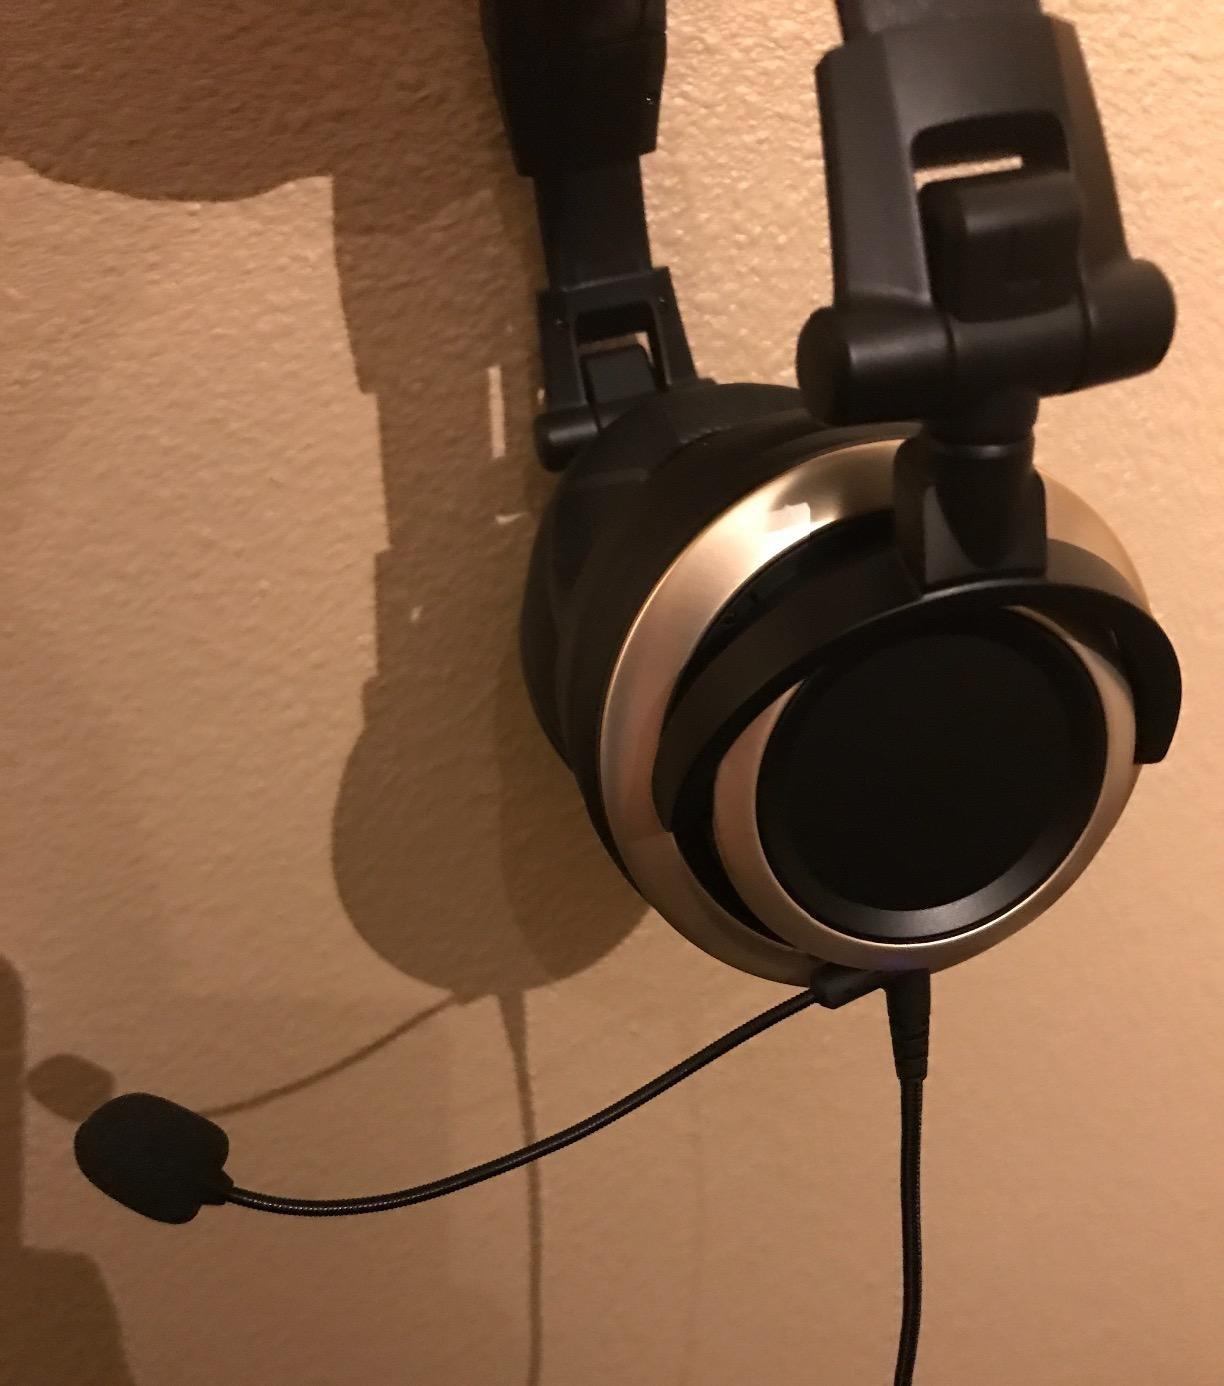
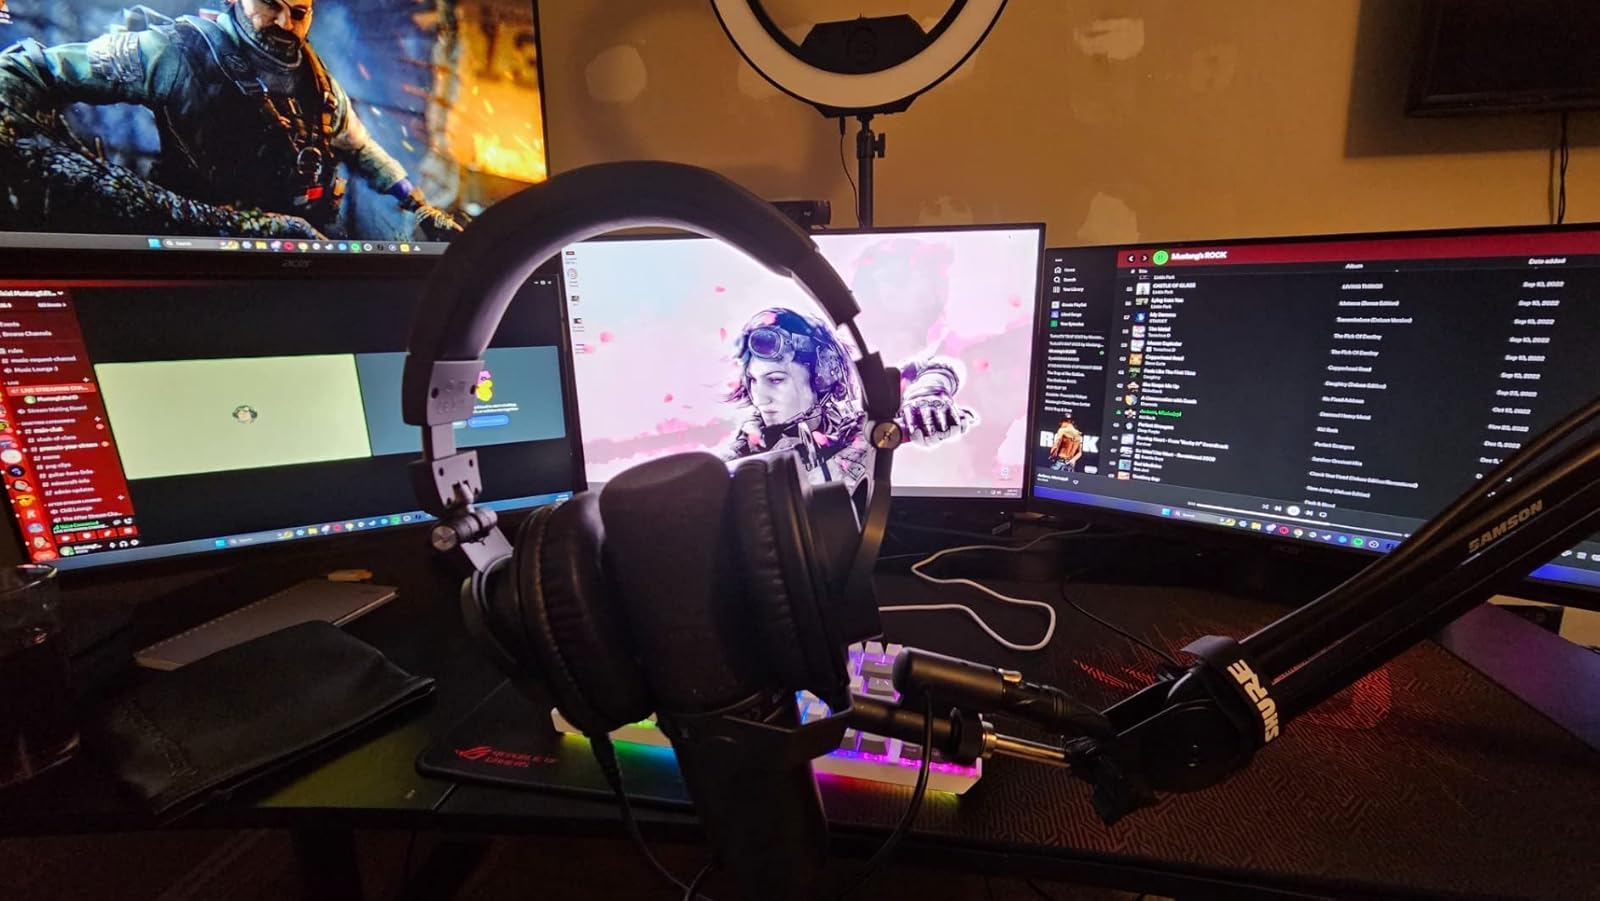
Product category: headphones
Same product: no